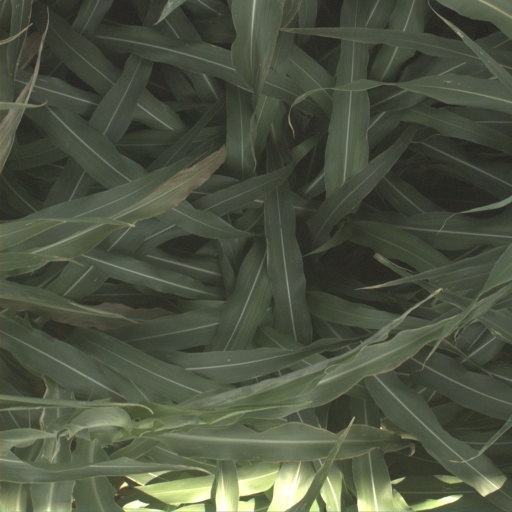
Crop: sorghum